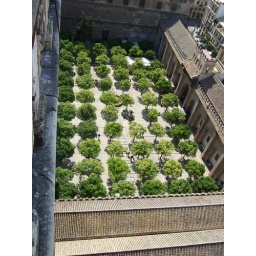
View from the top of the Giralda over the city of Seville. This is the orange courtyard. There are orange trees everywhere in Seville.